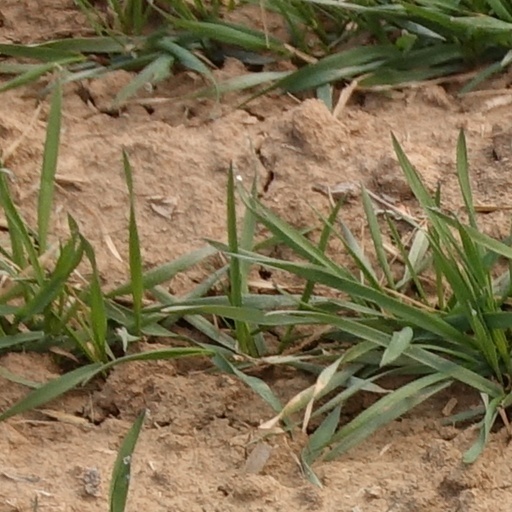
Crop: wheat